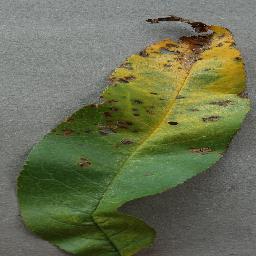
Label: Peach___Bacterial_spot